Araluen Cultural Precinct

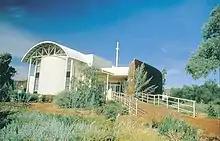
The Museum of Central Australia which sits within the precinct, 2007

The Araluen Cultural Precinct, formerly the Araluen Centre for Arts & Entertainment, in Alice Springs (Mparntwe) in the Northern Territory of Australia, is a cultural precinct which includes the Araluen Arts Centre, the Museum of Central Australia (incorporating the Strehlow Research Centre), Central Australian Aviation Museum, Kookaburra Memorial, the Yeperenye Sculpture, Central Craft, Yaye's Cafe and Aboriginal sacred sites.